K Street (Washington, D.C.)

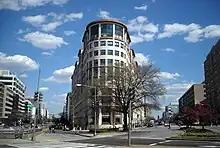
International Finance Corporation (IFC) Headquarters at the crossroads of K Street and Pennsylvania Avenue at Washington Circle in the Foggy Bottom neighborhood

K Street provides a major east–west thoroughfare for traffic through Washington, primarily from Mount Vernon Square to Whitehurst Freeway. The street continues through Georgetown under the Whitehurst Freeway; however most westbound traffic exits to the freeway. A portion of the street travels in a tunnel underneath Washington Circle, allowing through traffic to avoid the circle. Portions of the street are divided into both "local" (or service) lanes and "express" lanes in both directions.